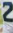
Number: 2